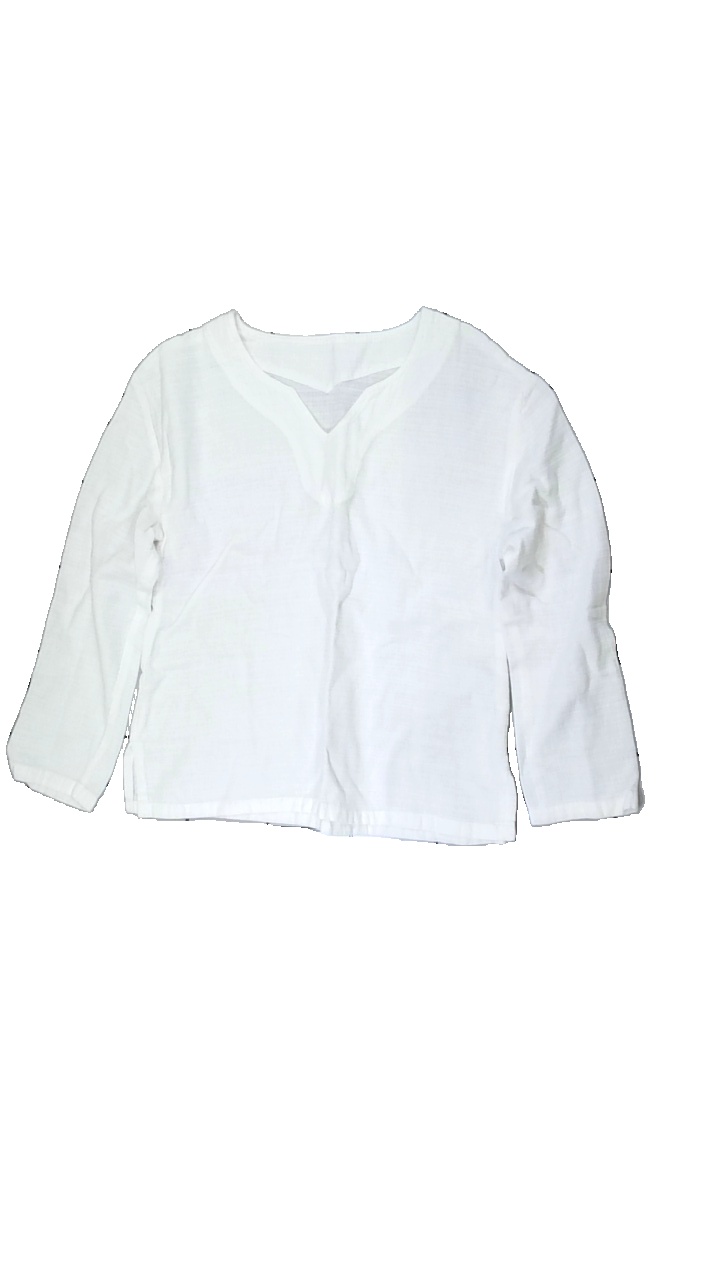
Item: Blouse (Ladies)
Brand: Missing
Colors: White
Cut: Regular
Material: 100% cotton
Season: All
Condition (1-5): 4
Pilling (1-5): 4
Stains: Minor
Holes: Minor
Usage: Recycle
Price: <50